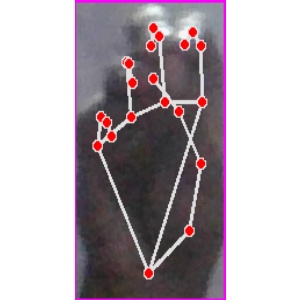
अक्षर: ङ